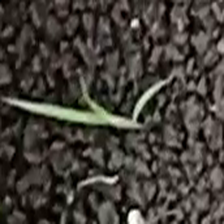
Weed species: Digitaria_SP_(Digitaria Sanguinalis )